Delta Cryogenic Second Stage

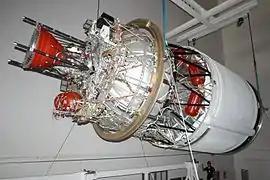
A 4-meter DCSS from a Delta IV Medium

The Delta Cryogenic Second Stage (DCSS) is a family of cryogenic-fuelled rocket stages used on the Delta III, Delta IV, and on the Space Launch System Block 1 launch vehicles. The DCSS employs a unique two-tank architecture where the cylindrical liquid hydrogen (LH) tank carries payload launch loads and forms the upper section. An oblate spheroid tank filled with liquid oxygen (LOX) and the engine are suspended from the LH tank and covered by the interstage during initial launch.